Nauris Puntulis

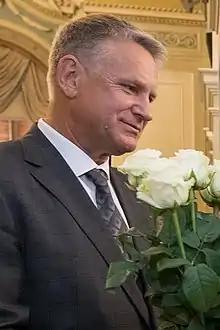
Nauris Puntulis in 2019

Nauris Puntulis (born 17 July 1961) is a Latvian singer and politician. From July 8, 2019 to September 15, 2023, he served as the Minister of Culture in the Kariņš cabinet. He is affiliated with the National Alliance party. He was appointed for his second term as Culture Minister in 2022. His term ceased when the Second Kariņš cabinet fell.